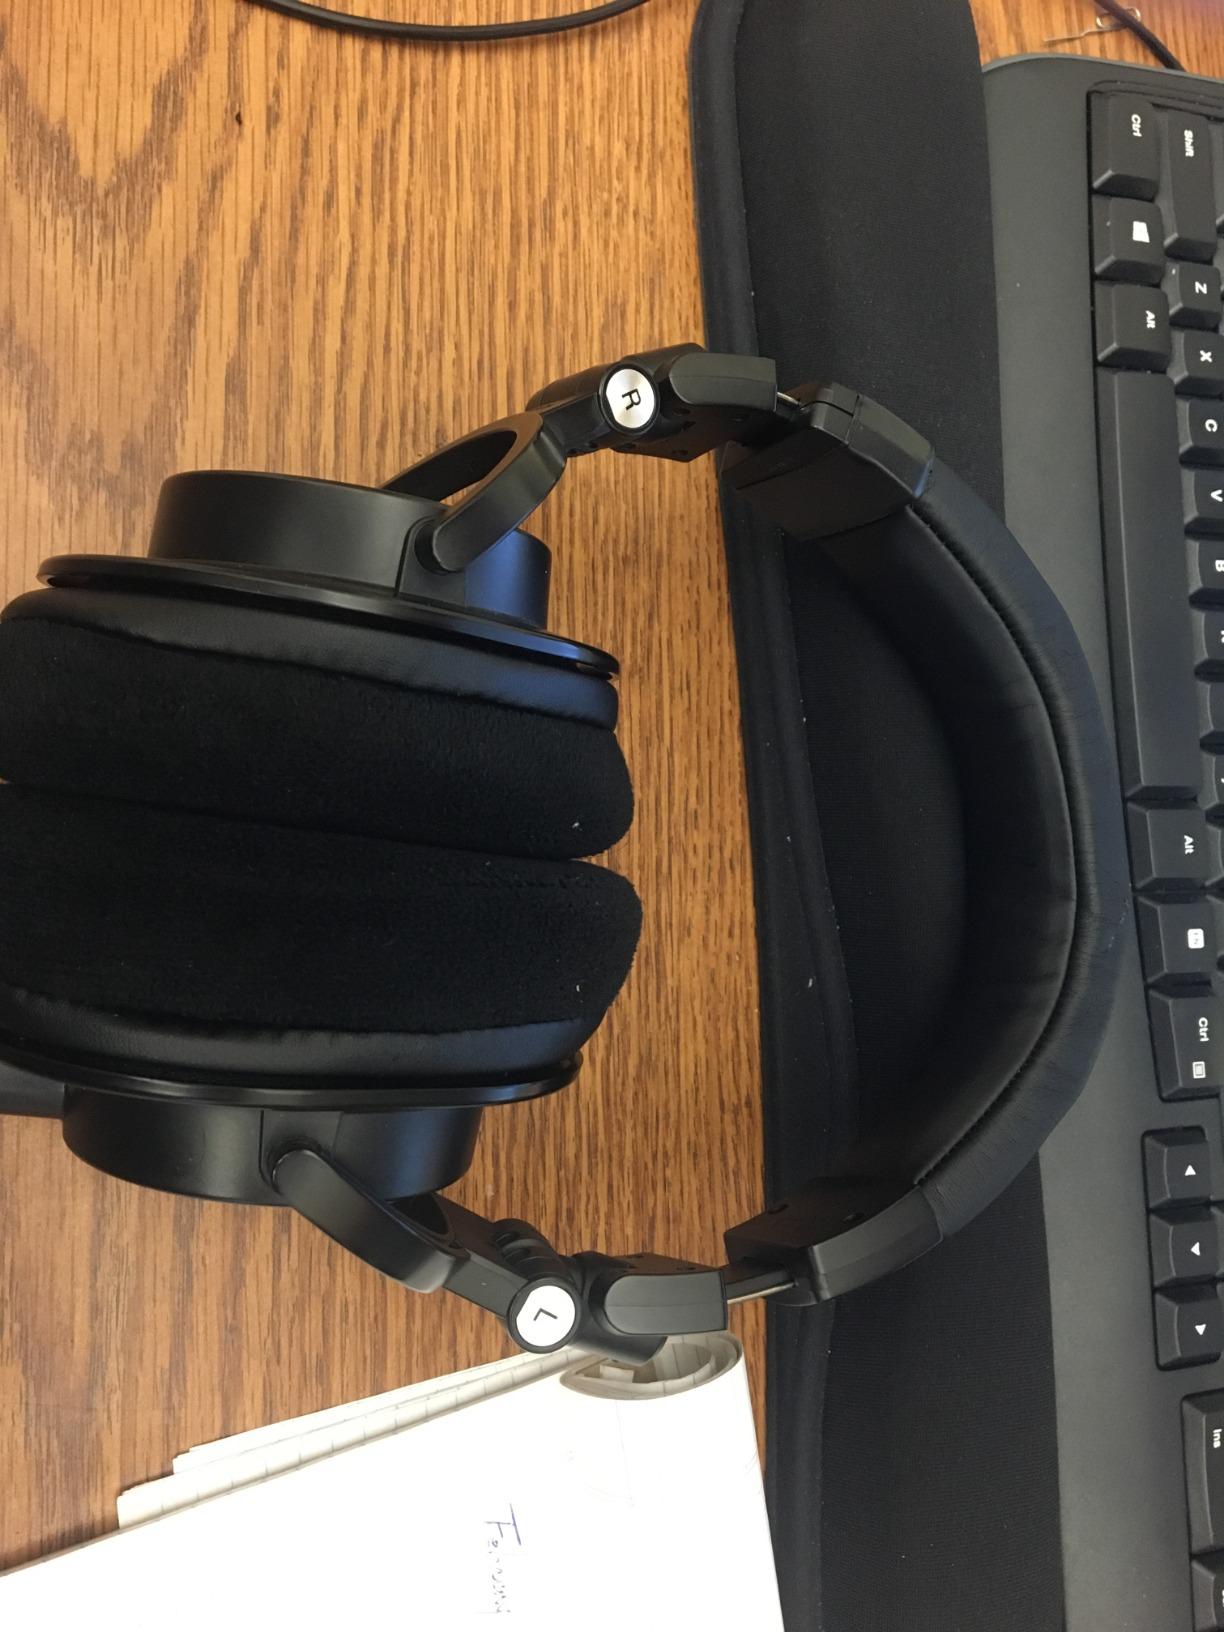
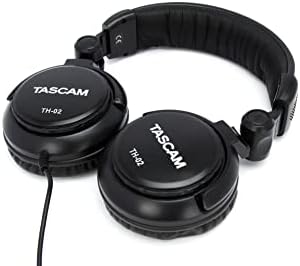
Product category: headphones
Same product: no